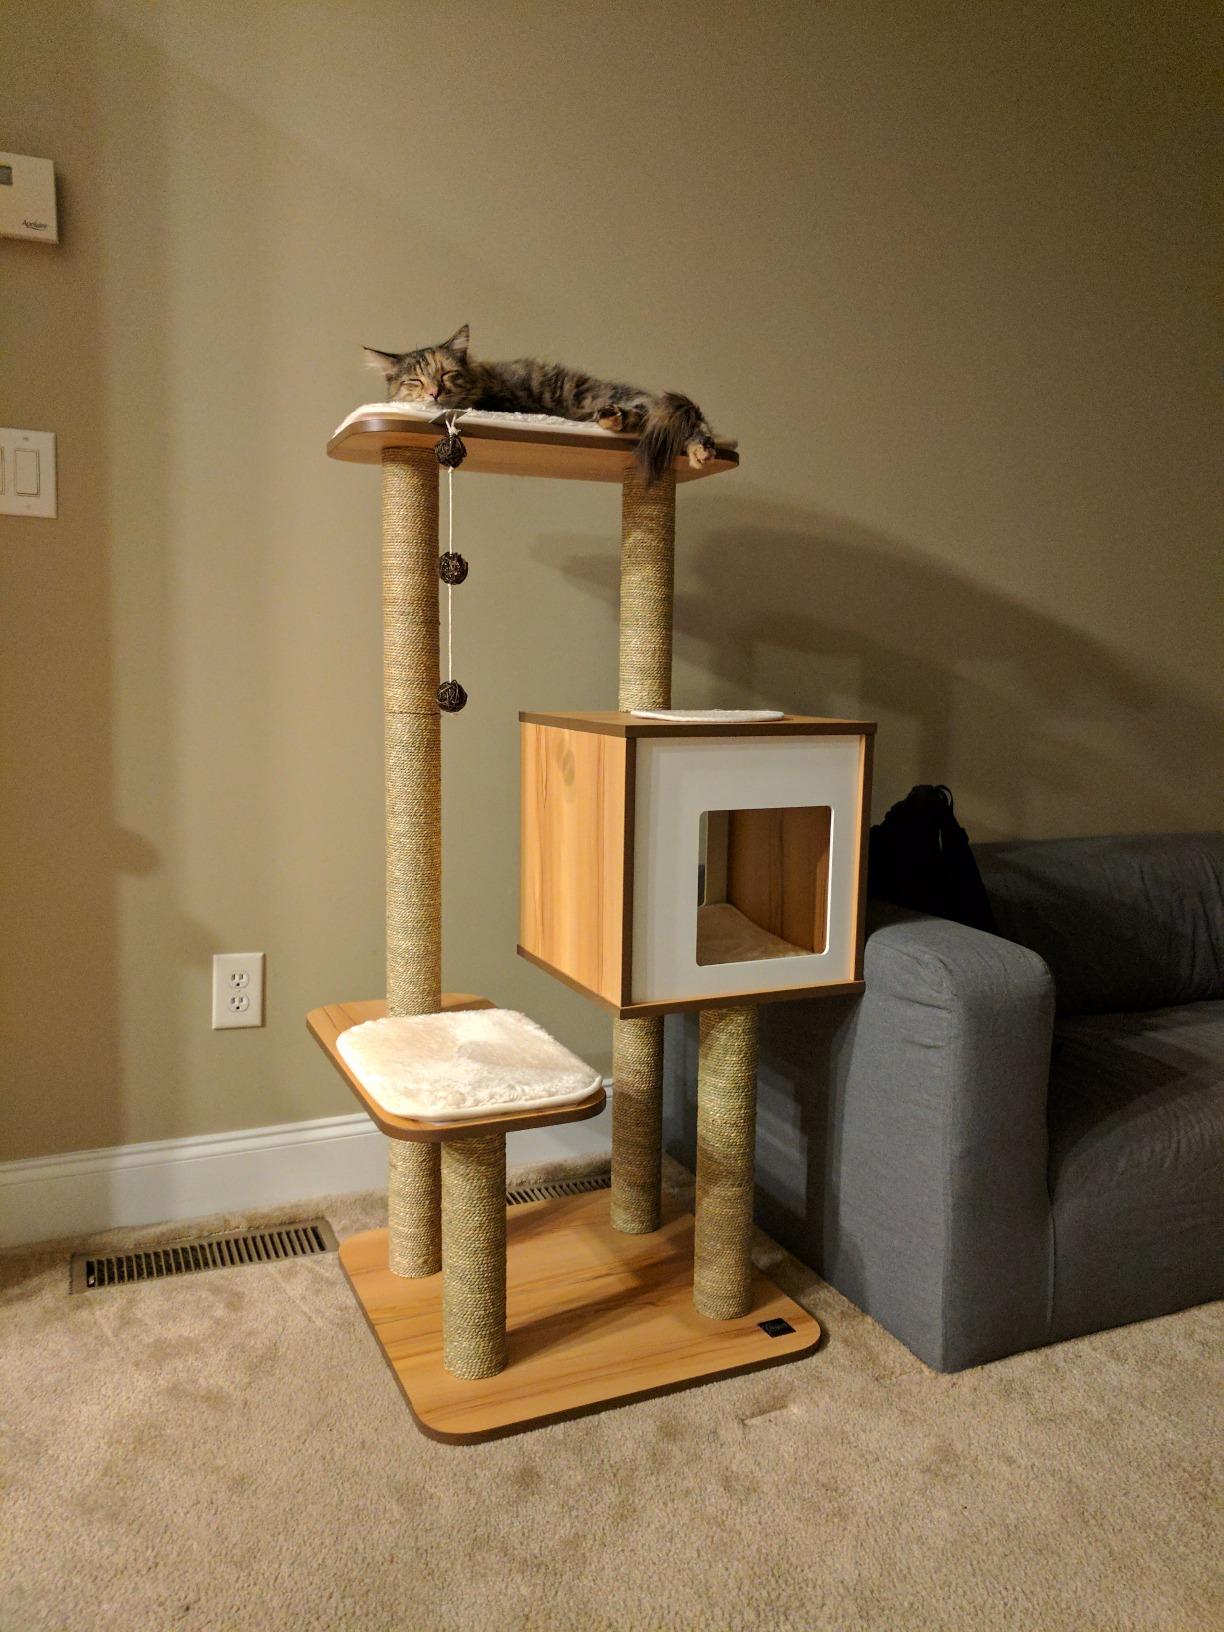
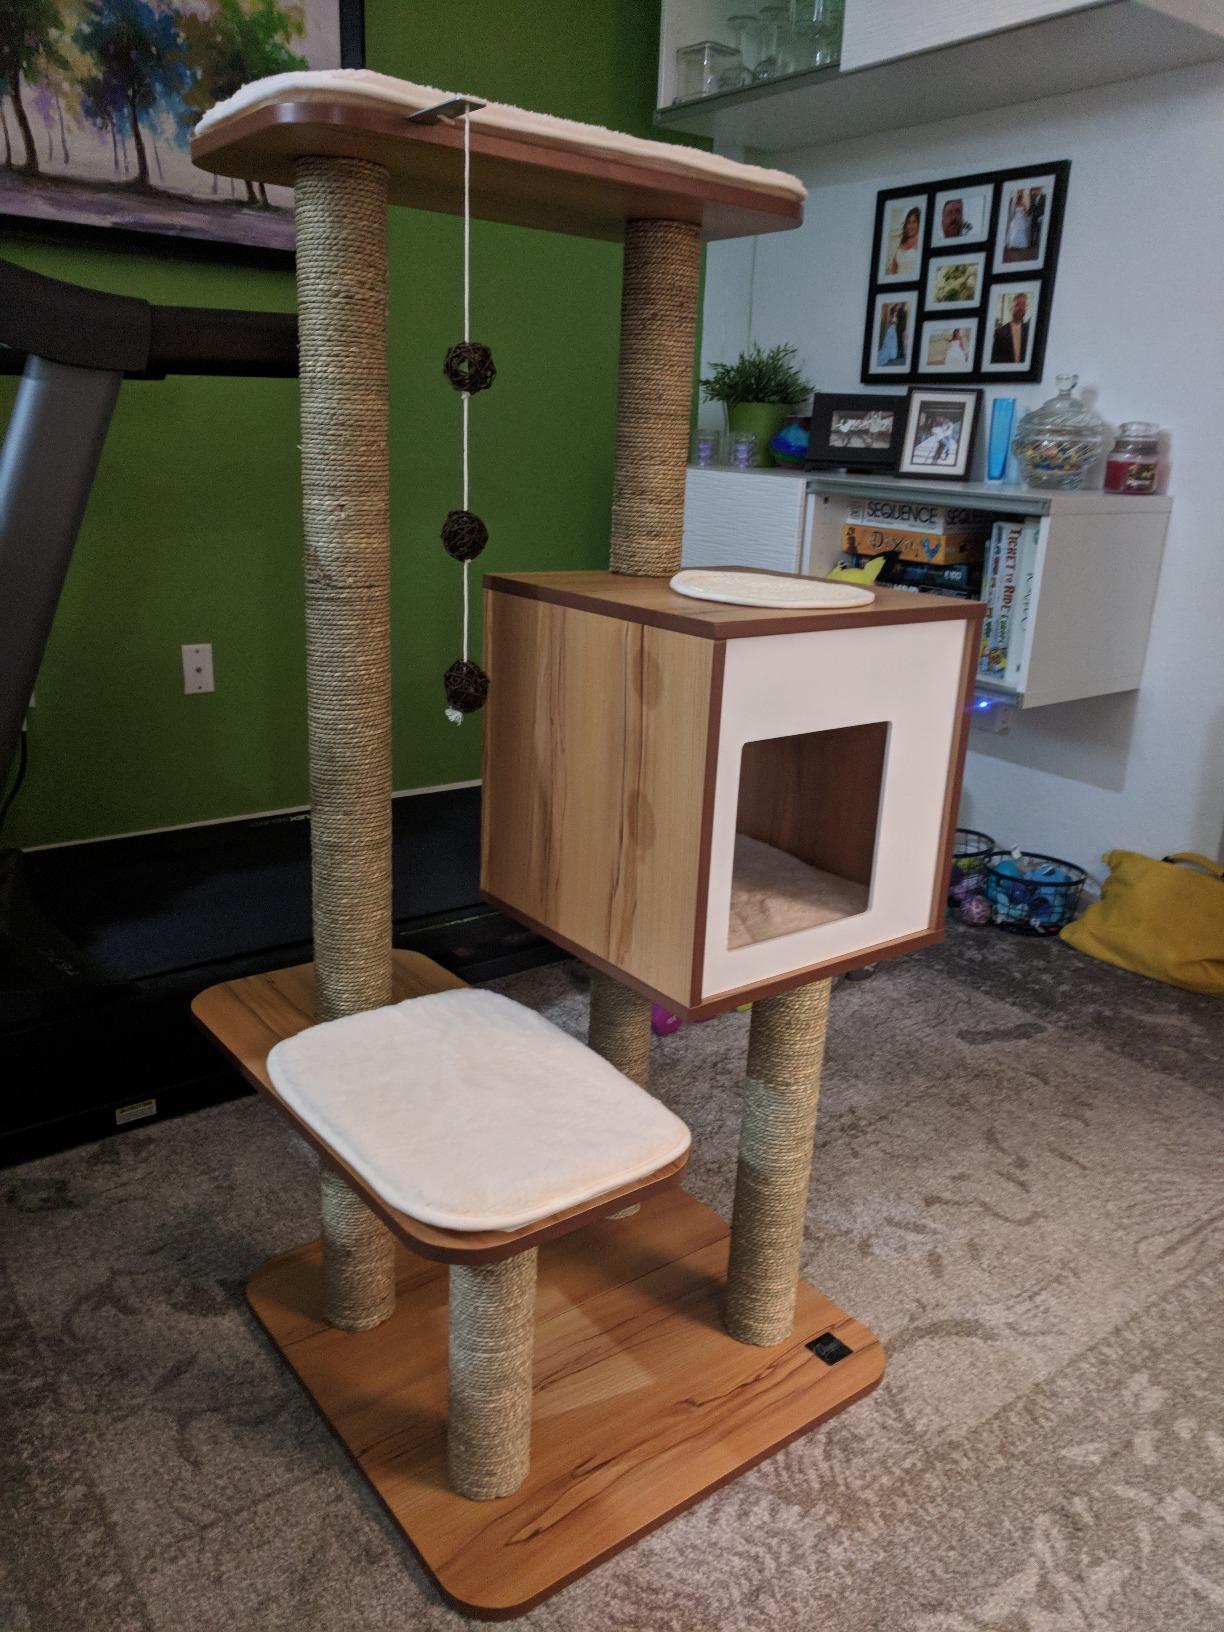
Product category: items_cat tree
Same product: yes